Lexington, Kentucky

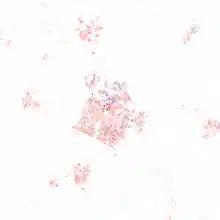
Map of racial distribution in Lexington, 2010 U.S. Census. Each dot is 25 people:

As of the 2020 census, there were 322,570 people, 129,784 households, and 74,761 families within the city. The population density was . The racial makeup of the city was 70.7% non-Hispanic White, 15.6% Black or African American, 0.3% Native American, 4.1% Asian, 0.1% Pacific Islander, and 2.7% from two or more races. Hispanic or Latino residents of any race were 7.4% of the population.